Tunanmarca

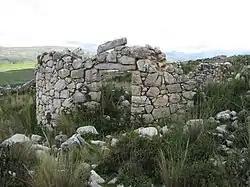
The ruins of a storage building at Tunanmarka

Tunanmarca, Tunan Marca or Siquillapucara is an archaeological site in Peru. It is located in the Junín Region, Jauja Province, Tunan Marca District. The site was declared a National Cultural Heritage by "Resolución Directoral Nacional" No. 1359/INC on November 9, 2000.